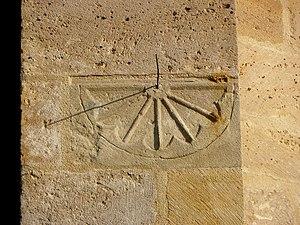
Collégiale Notre-Dame d'Uzeste (33). Cadran solaire.
Un cadran canonial est une espèce de cadran solaire utilisé du VIIᵉ au XIVᵉ siècle pour indiquer aux membres d'une communauté religieuse le début des actes liturgiques.
La collégiale Notre-Dame d'Uzeste est une église située dans la commune d'Uzeste, dans le département de la Gironde, en France.